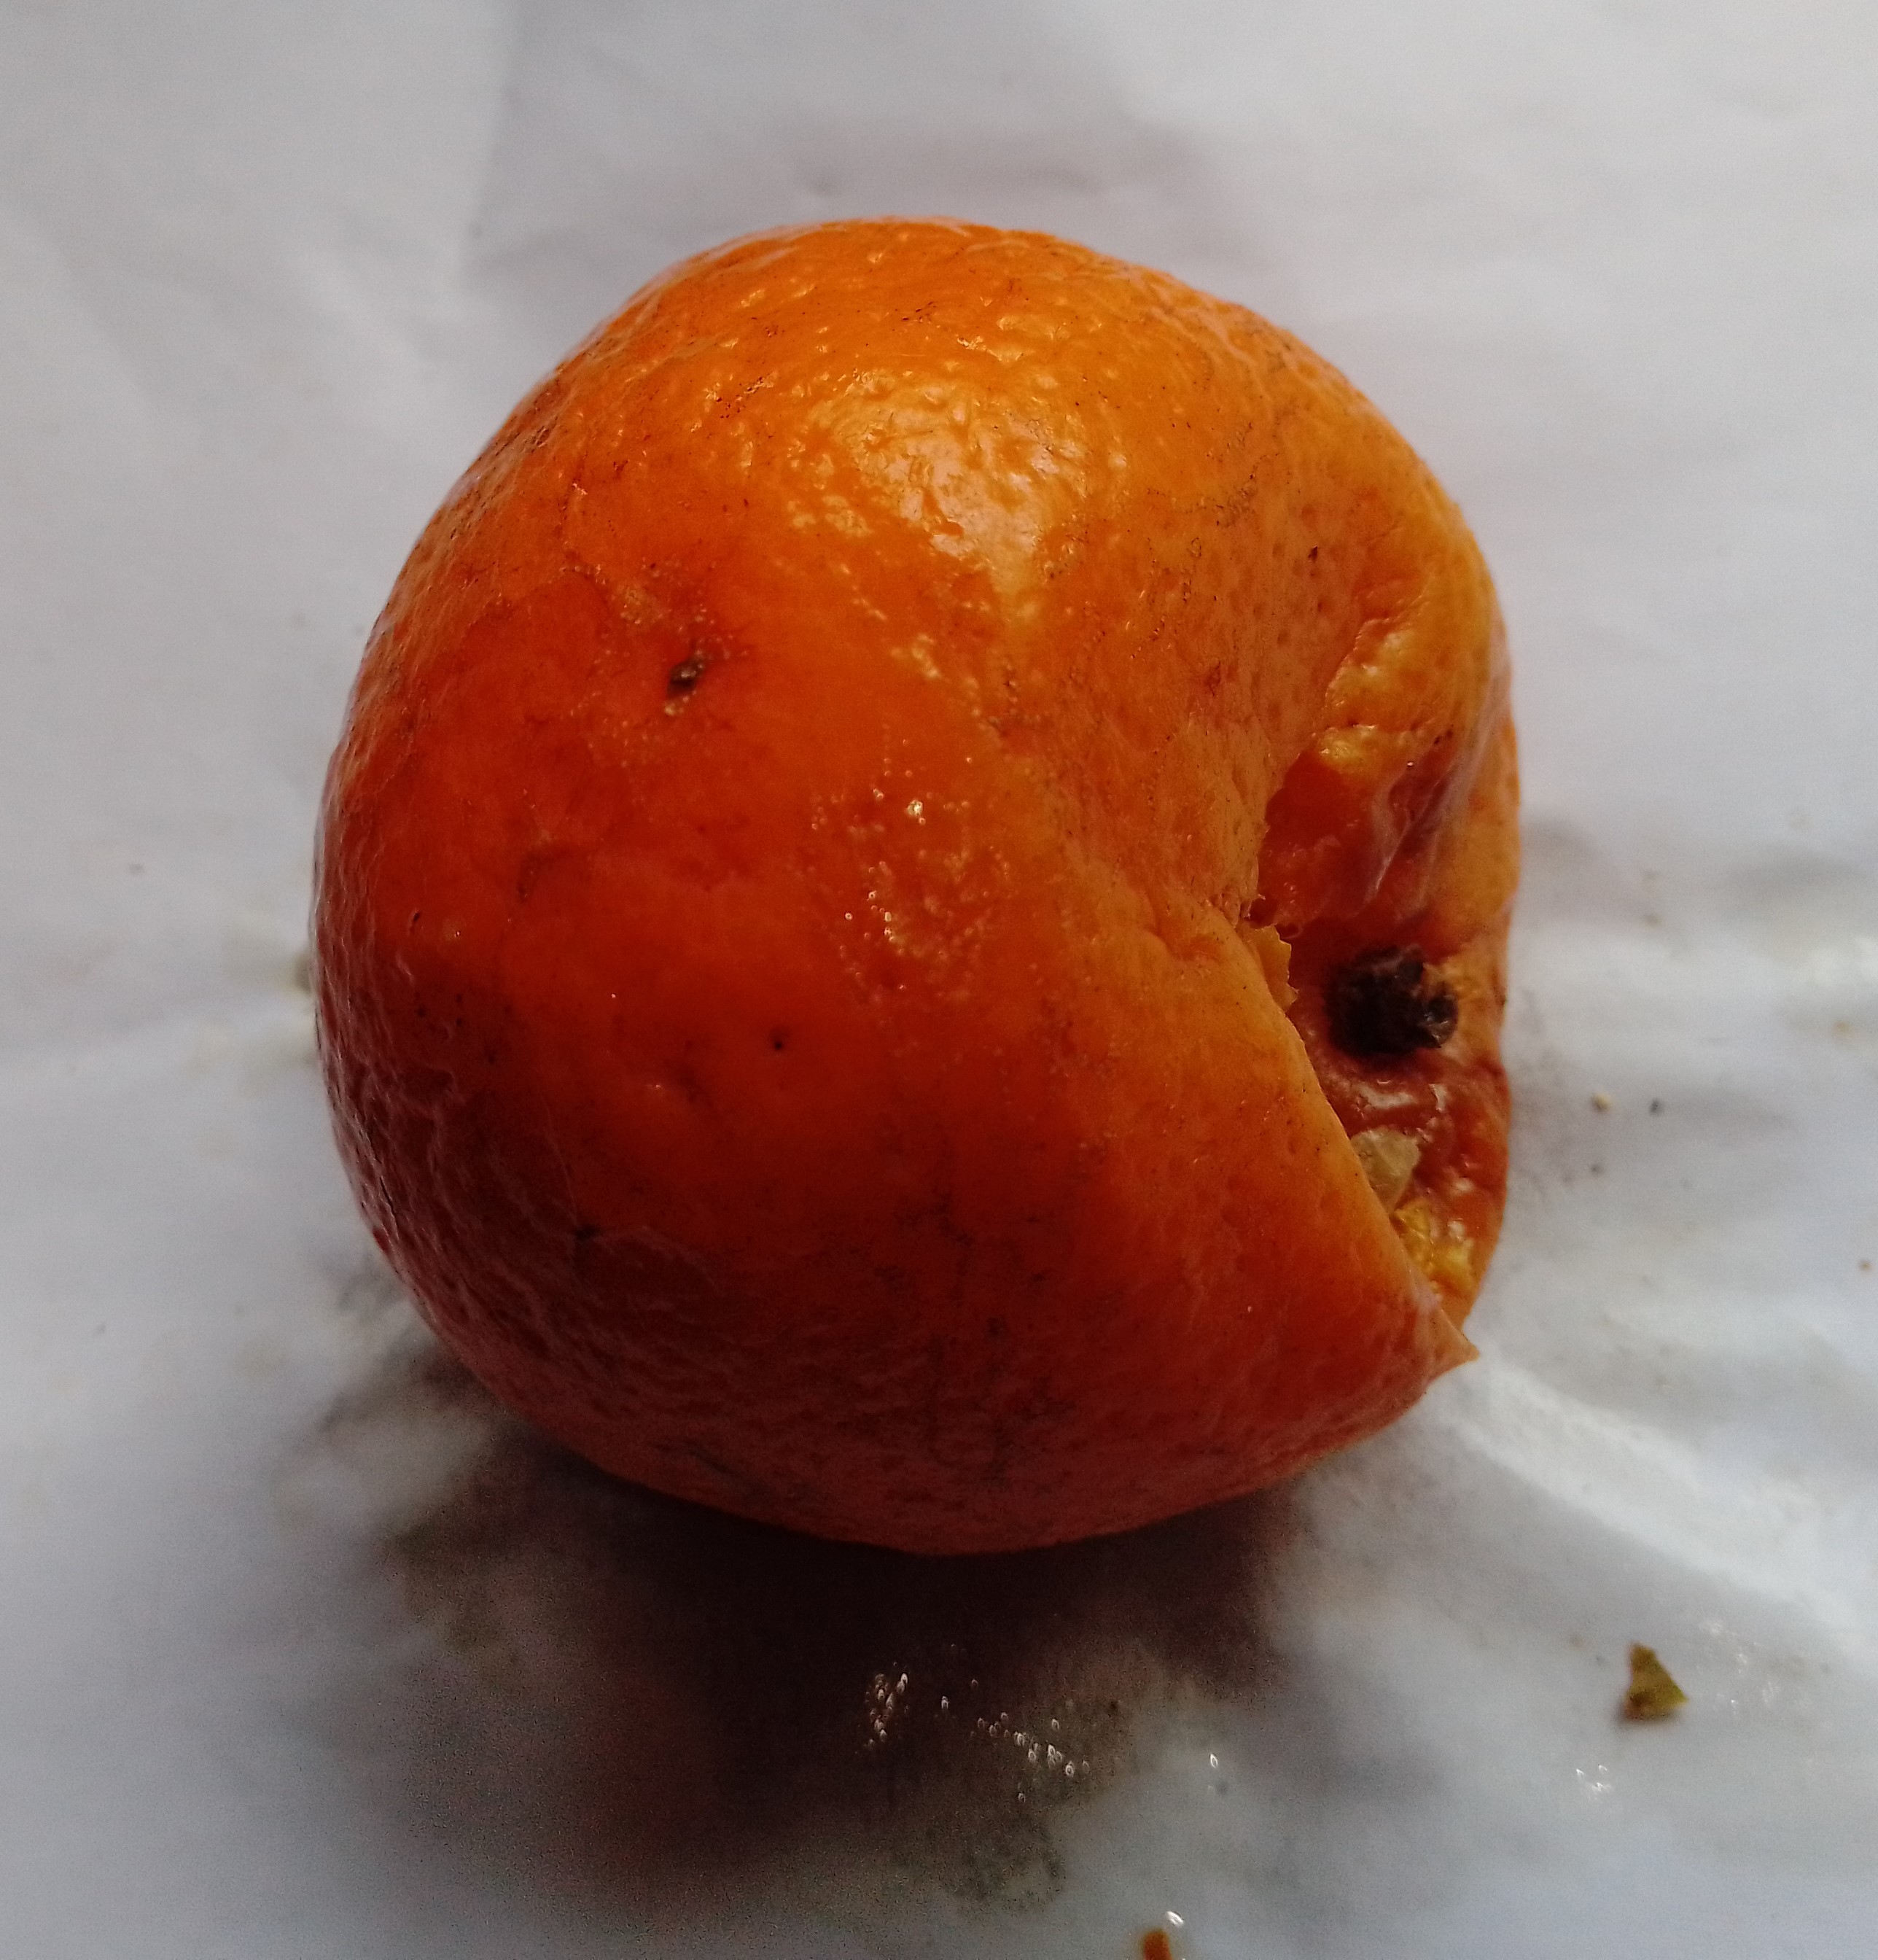
Fruit: orange
Condition: rotten